John F. Kennedy

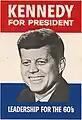
1960 presidential campaign poster

On January 2, 1960, Kennedy announced his candidacy for the Democratic presidential nomination. Though some questioned Kennedy's age and experience, his charisma and eloquence earned him numerous supporters. Kennedy faced several potential challengers, including Senate Majority Leader Lyndon Johnson, Adlai Stevenson II, and Senator Hubert Humphrey.